William Henry Dorsey

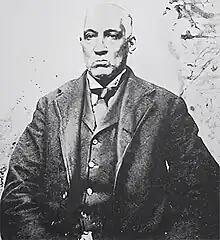
William Henry Dorsey, 1903 (from Colored American magazine)

William Henry Dorsey (October 23, 1837 – January 9, 1923) was an American bibliophile, artist, scrapbooker, numismatist, social historian and collector of Black history and art. He was most noted for the 388 scrapbooks he compiled of newspaper and magazine clippings chronicling Black life in his hometown of Philadelphia and across the country during the 19th century.